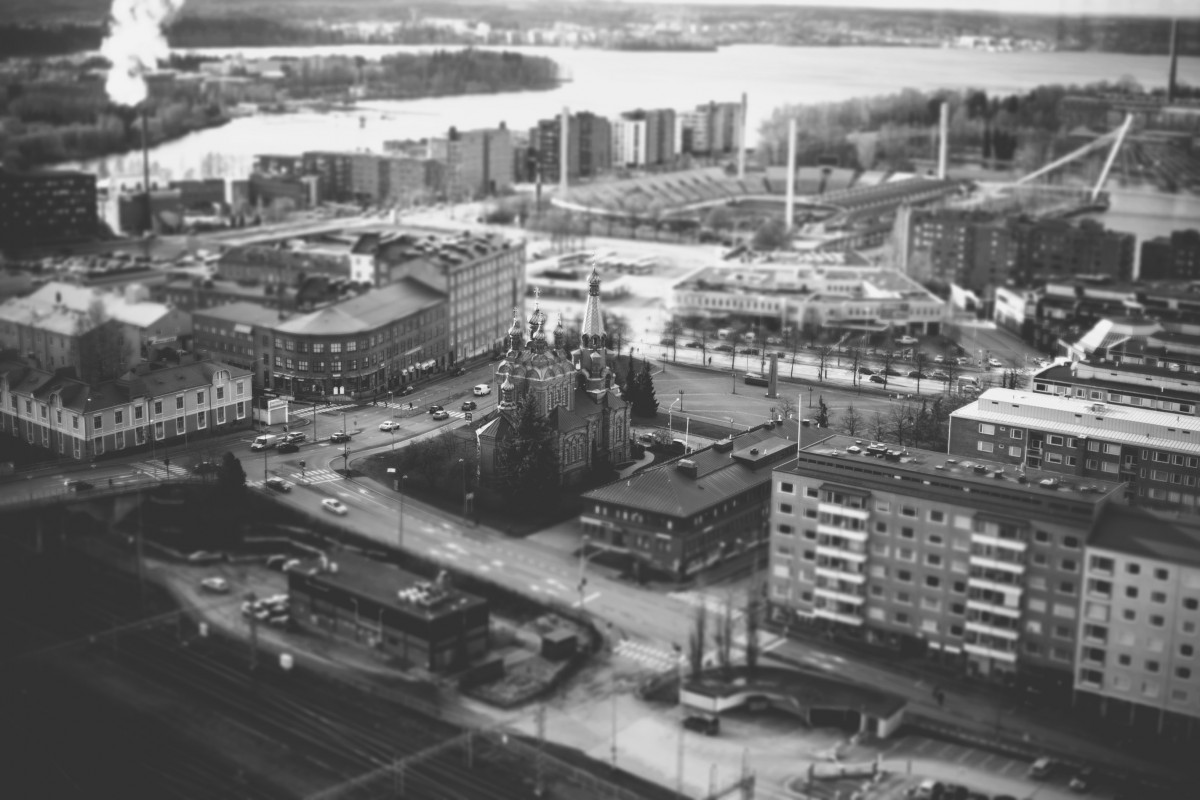
Tags: structure, skyline, vintage, cityscape, panorama, factory, industry, grayscale, stadium, infrastructure, metropolis, aerial photography, monochrome photography